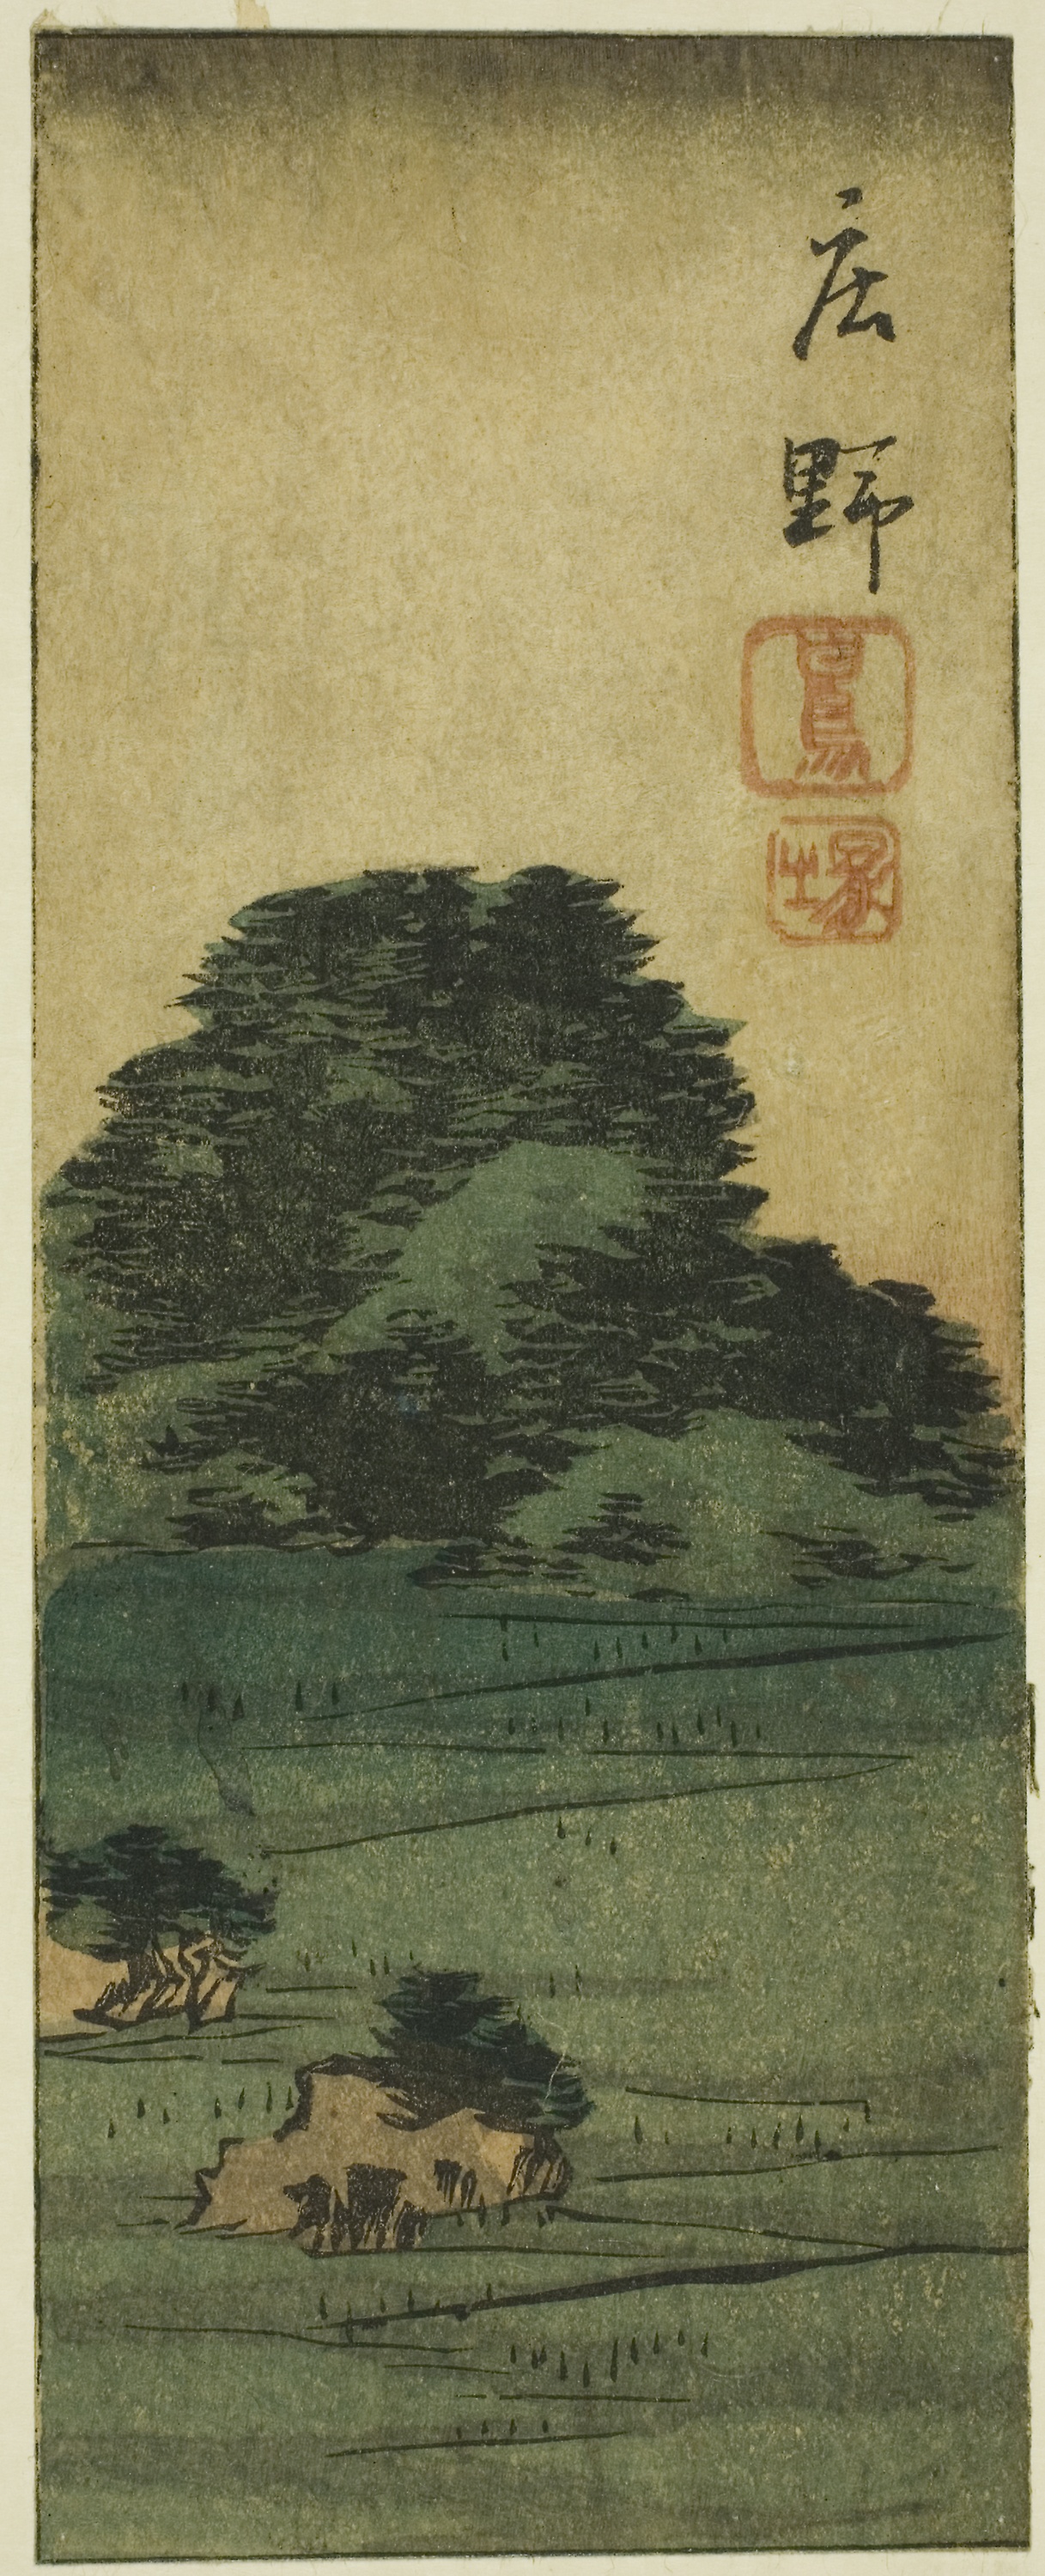
text, tree, art, illustration